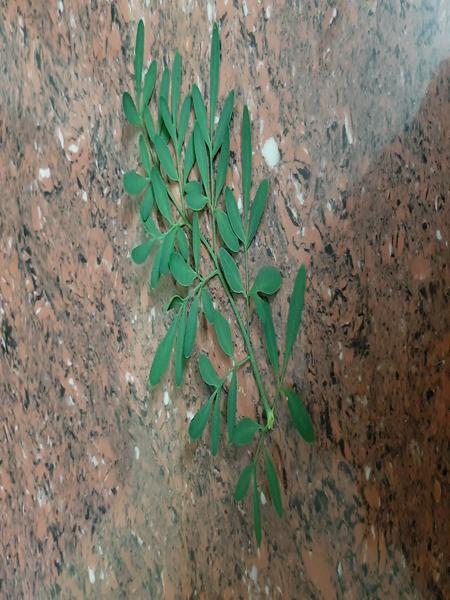
Plant: Common rue(naagdalli)